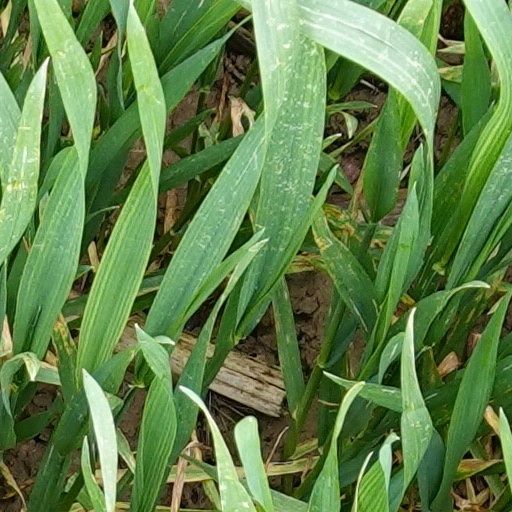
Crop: wheat